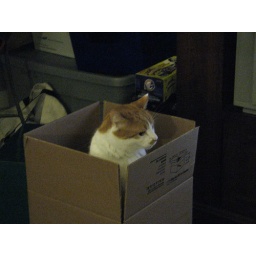
cat in a box